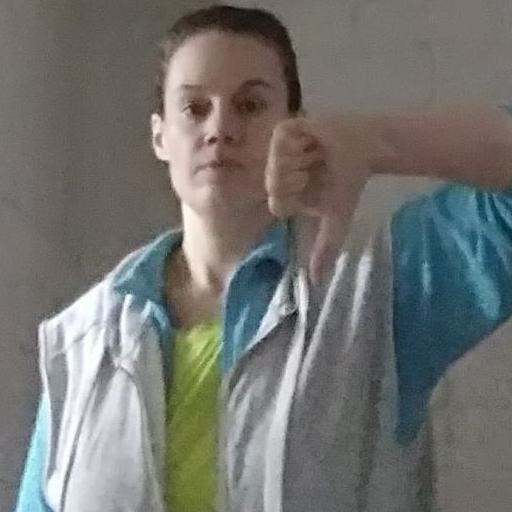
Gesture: dislike